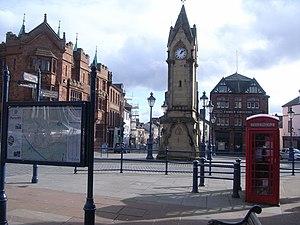
Penrith est un bourg et une communauté autonome du comté de Cumbria, en Angleterre. Située dans la vallée de l’Eden, au nord de l’Eamont, elle n’est qu'à 5 km des limites du parc national de Lake District. Les autres rivières ceinturant l'agglomération sont la Lowther et le Petteril. Un petit canal de jonction, appelé Thacka Beck, traverse la ville, en connectant le Petteril et l’Eamont. Pendant des siècles, c'est par ce canal que le marché était approvisionné.